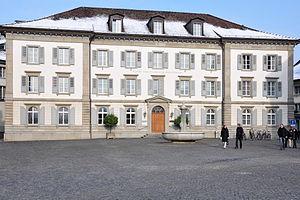
Rapperswil est une ville de Suisse et une ancienne commune du canton de Saint-Gall, située dans la circonscription électorale de See-Gaster.